A Good Day to Have an Affair

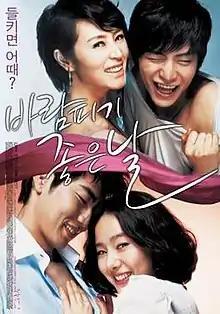
Poster

A Good Day to Have an Affair is a 2007 South Korean romantic comedy film directed by Jang Mun-il, starring Kim Hye-soo, Yoon Jin-seo, Jung Eun-pyo, Lee Jong-hyuk and Lee Min-ki . The story deals with two lonely housewives who get involved in extramarital affairs.